On the Verge of Insanity

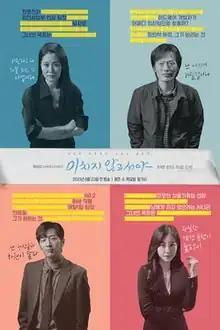
Promotional poster

On the Verge of Insanity is a 2021 South Korean television series starring Jung Jae-young, Moon So-ri, Lee Sang-yeob and Kim Ga-eun. It aired on MBC TV from June 23 to August 26, 2021 for 16 episodes.